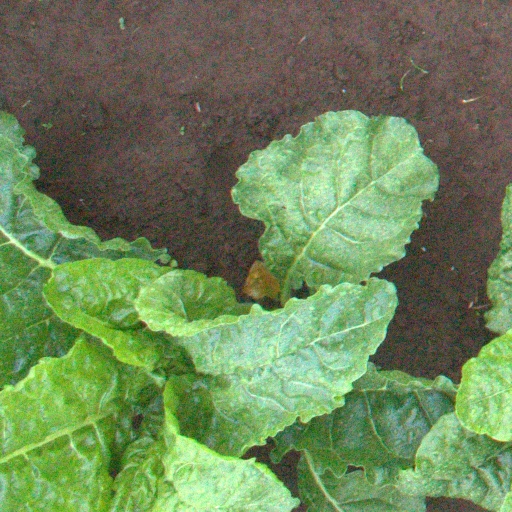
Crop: sugar beet